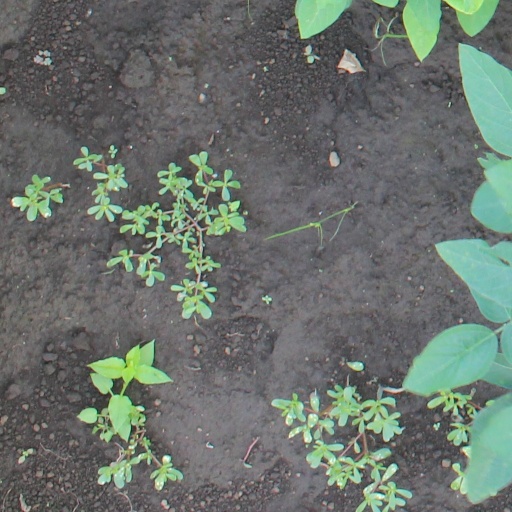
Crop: soybean